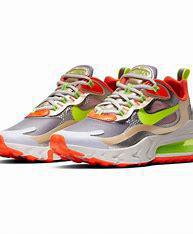
Brand: Nike
Model: Air Max 270 React